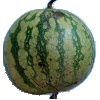
Label: Watermelon 1